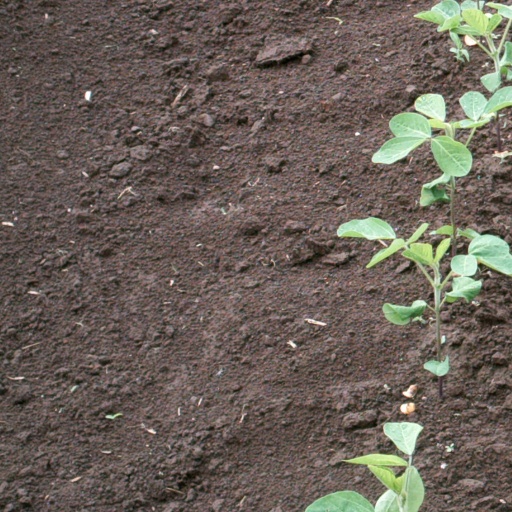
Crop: soybean